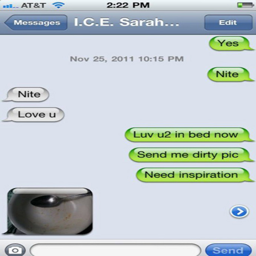
flirty texts that were destroyed in the best way is just - best messages